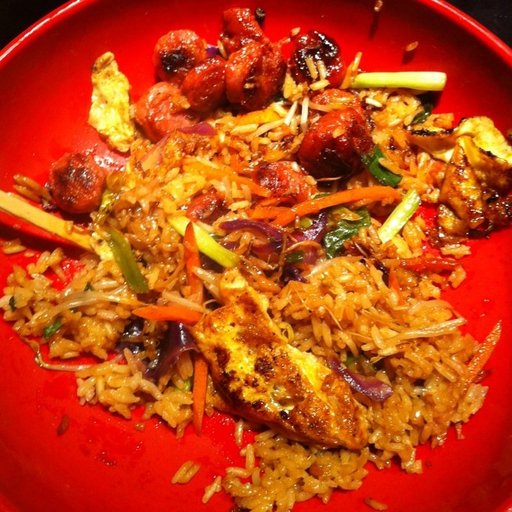
Label: fried_rice